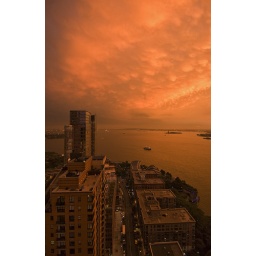
As I looked out my window the sun slipped below the horizon casting an orange glow across the sky and the water.